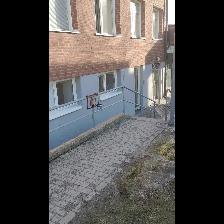
Label: NonHuman